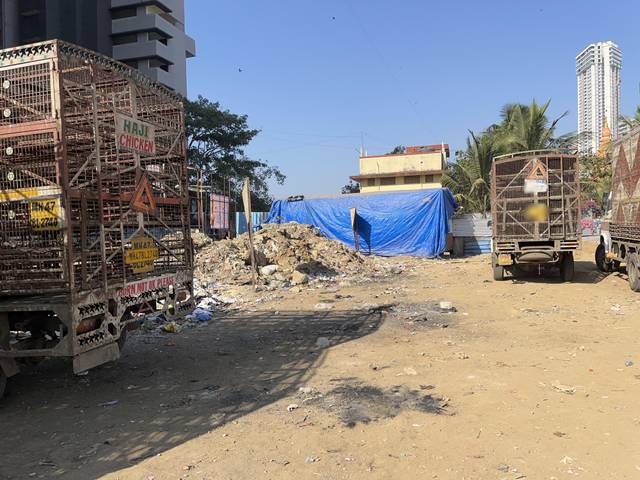
Region: India
Coordinates: 19.202, 72.83